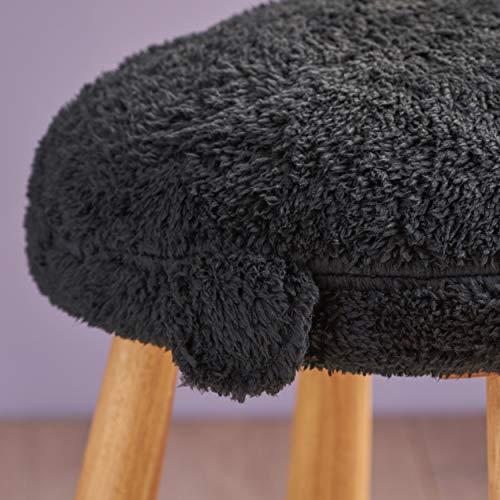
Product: Stoolimals Collection, Faux Fur Gazelle Stool, Black
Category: Home & Kitchen | Furniture | Kids' Furniture | Chairs & Seats | Stools
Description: If decorating a room with an animal, safari, jungle or Noahs Ark theme, this gazelle stool is certainly a must-have furniture piece.
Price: $113.99
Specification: ASIN:B07M98NSN7|ShippingWeight:7.75pounds(Viewshippingratesandpolicies)|DateFirstAvailable:December20,2018